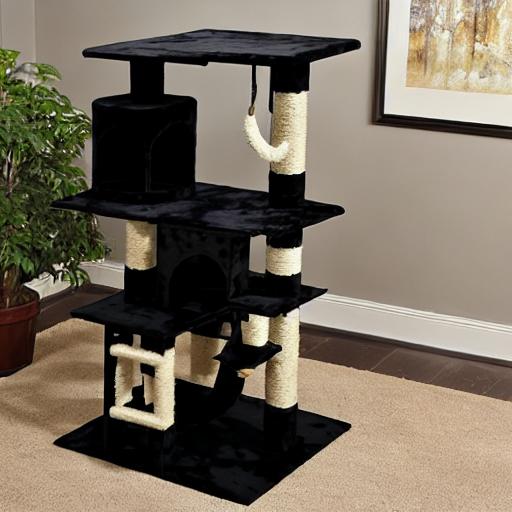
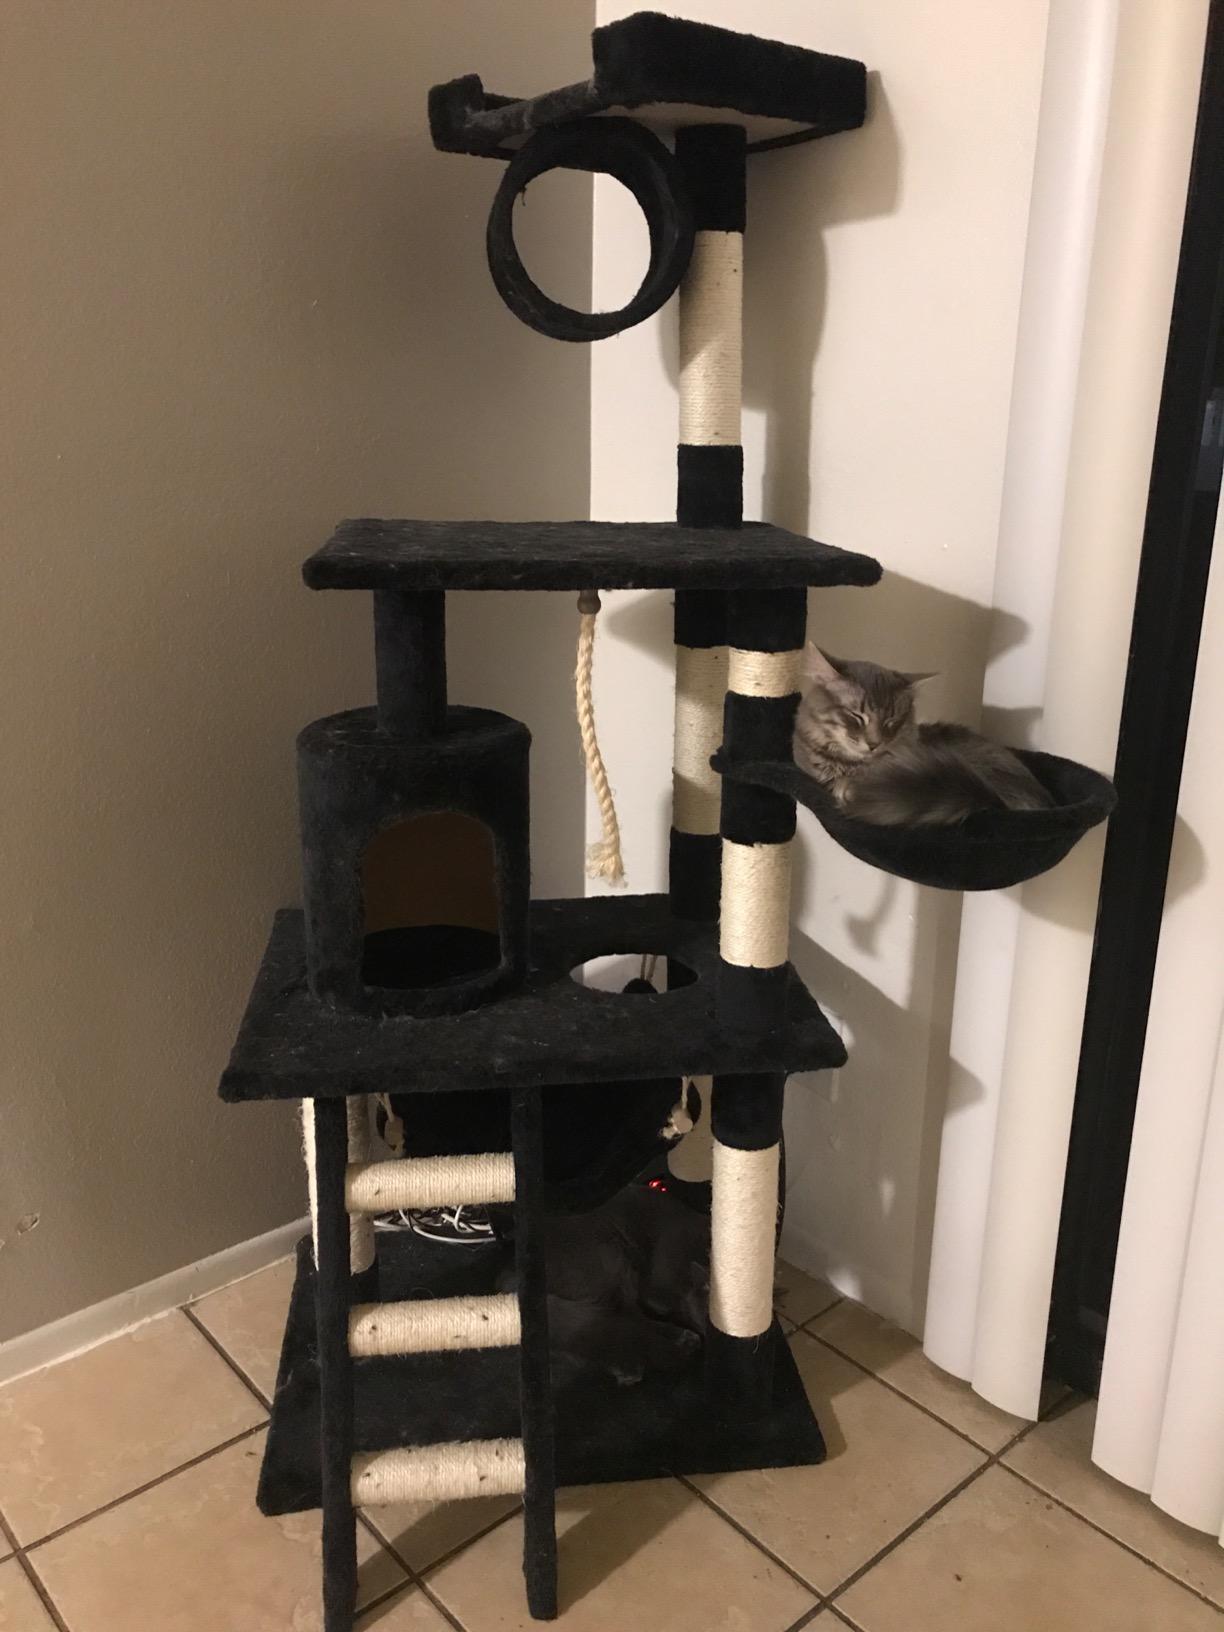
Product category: items_cat tree
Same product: no